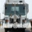
Label: truck